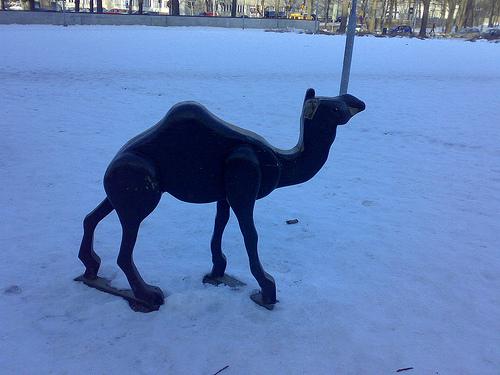
Weather: snow or frosty